Violet Markham

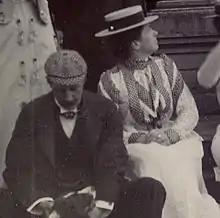
Violet Markham and her brother Charles Paxton Markham (1903)

Violet Rosa Markham (October 1872 – 2 February 1959) was a writer, social reformer, campaigner against women's suffrage and administrator. She grew up near Chesterfield, Derbyshire. Actively involved in community and welfare work, she held a number of public positions, including in educational administration, and social assistance and poverty relief bodies. Despite her opposition to women's suffrage, she stood for election as a Liberal Party candidate in the 1918 General Election, without success, and later served as town councillor and the first female mayor of Chesterfield. Her writings on her travels and an autobiographical work, among others, were published during her lifetime. Markham married James Carruthers in 1915; he died in 1936.